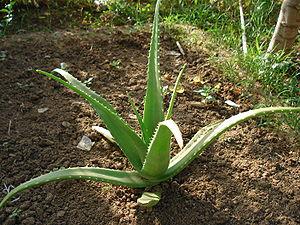
Aloe est un genre de plantes succulentes, les aloès, originaires d'Afrique, de Madagascar et les Iles Mascareines, de la péninsule arabique et Socotra.